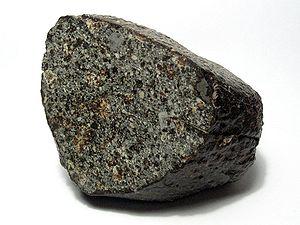
(433) Éros est un astéroïde du système solaire. Il a été découvert le 13 août 1898 par Auguste Charlois et Carl Gustav Witt, de façon indépendante, et nommé d'après la divinité de l'amour de la mythologie grecque.
(243) Ida est un astéroïde de la famille de Coronis, elle-même située dans la ceinture principale et qui a la particularité de posséder une lune astéroïdale. Il a été découvert le 29 septembre 1884 par l'astronome Johann Palisa et nommé d'après une nymphe de la mythologie grecque. Plus tard les observations ont classé Ida comme un astéroïde de type S, celui le plus représenté dans la ceinture d'astéroïdes intérieure. Le 28 août 1993, la sonde Galileo, à destination de Jupiter, a photographié Ida et sa lune Dactyle. C'est le deuxième astéroïde à être observé de près par un vaisseau spatial et le premier trouvé à posséder un satellite.